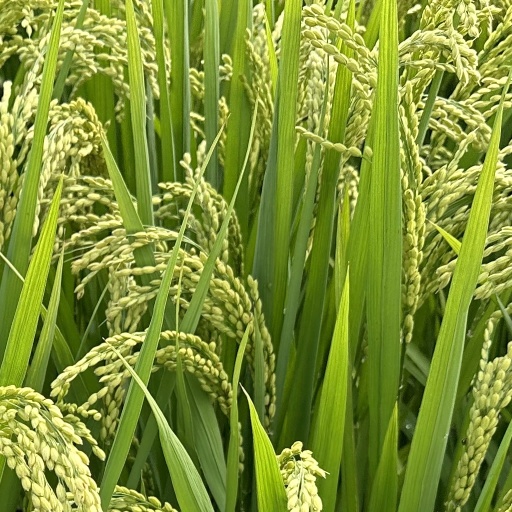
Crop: rice